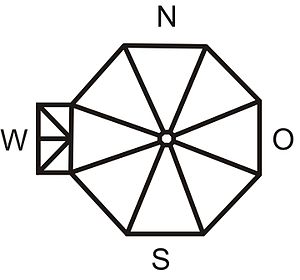
Firenzes dåbskapel / Historie / Ottekantet design
Oktogonalt grundplan
Firenzes dåbskapel, også kendt som Johannes Dåbskapel, er en religiøs bygning i Firenze, Italien. Den har status af en mindre basilika. Det ottekantede dåbskapel står på både Piazza del Duomo og Piazza San Giovanni foran Firenzes Domkirke og Campanile di Giotto.